Queensland Air Museum

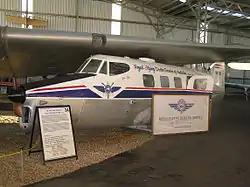
RFDS DHA-3 Drover Mk.3 VH-FDR "John Flynn"

An important part of the development of the remote Australian inland area has been the Royal Flying Doctor Service (RFDS), which provides medical support to isolated communities. The Australian Inland Mission Aerial Medical Service, which would later become the RFDS, was established by Reverend John Flynn on 15 May 1928 in Cloncurry, Queensland. Flynn had a vision to use radios and aircraft to connect doctors and patients in remote locations. He engaged Alfred Traeger to develop suitable two-way radios which used a pedal generator to provide reliable power and the service took flight using a de Havilland DH-50 aircraft leased from Qantas which is another Queensland icon. The RFDS continues to operate a fleet of over 60 aircraft across every State of Australia.